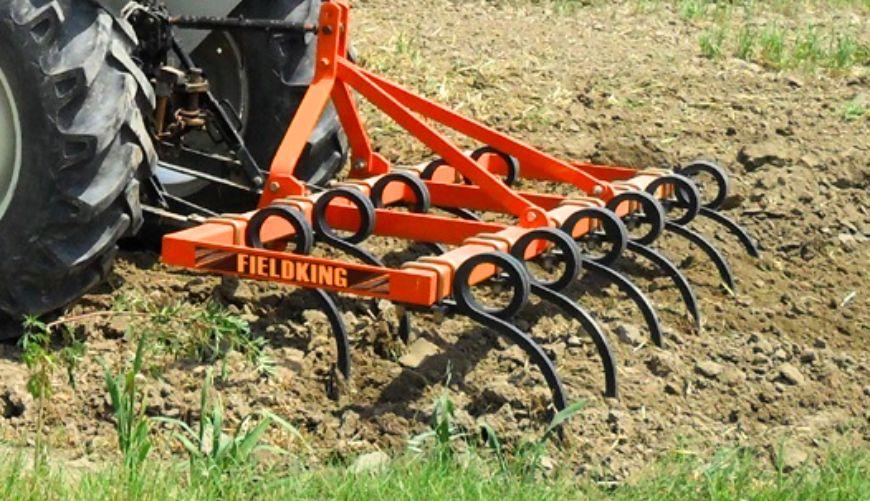
mashine ya kisasa ambayo inaitwa trekta yenye matairi mapana, ikiwa inavuta vyuma vizito na vyenye ncha kali vinavyo.vinavyochimbua ardhi au kupasua ardhi,tifuatifua ardhi au udongo ili kurahisisha wakati wa upandaji wa mbegu."